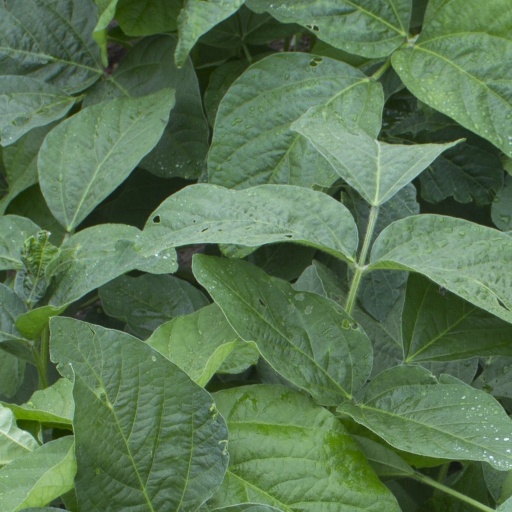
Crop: soybean